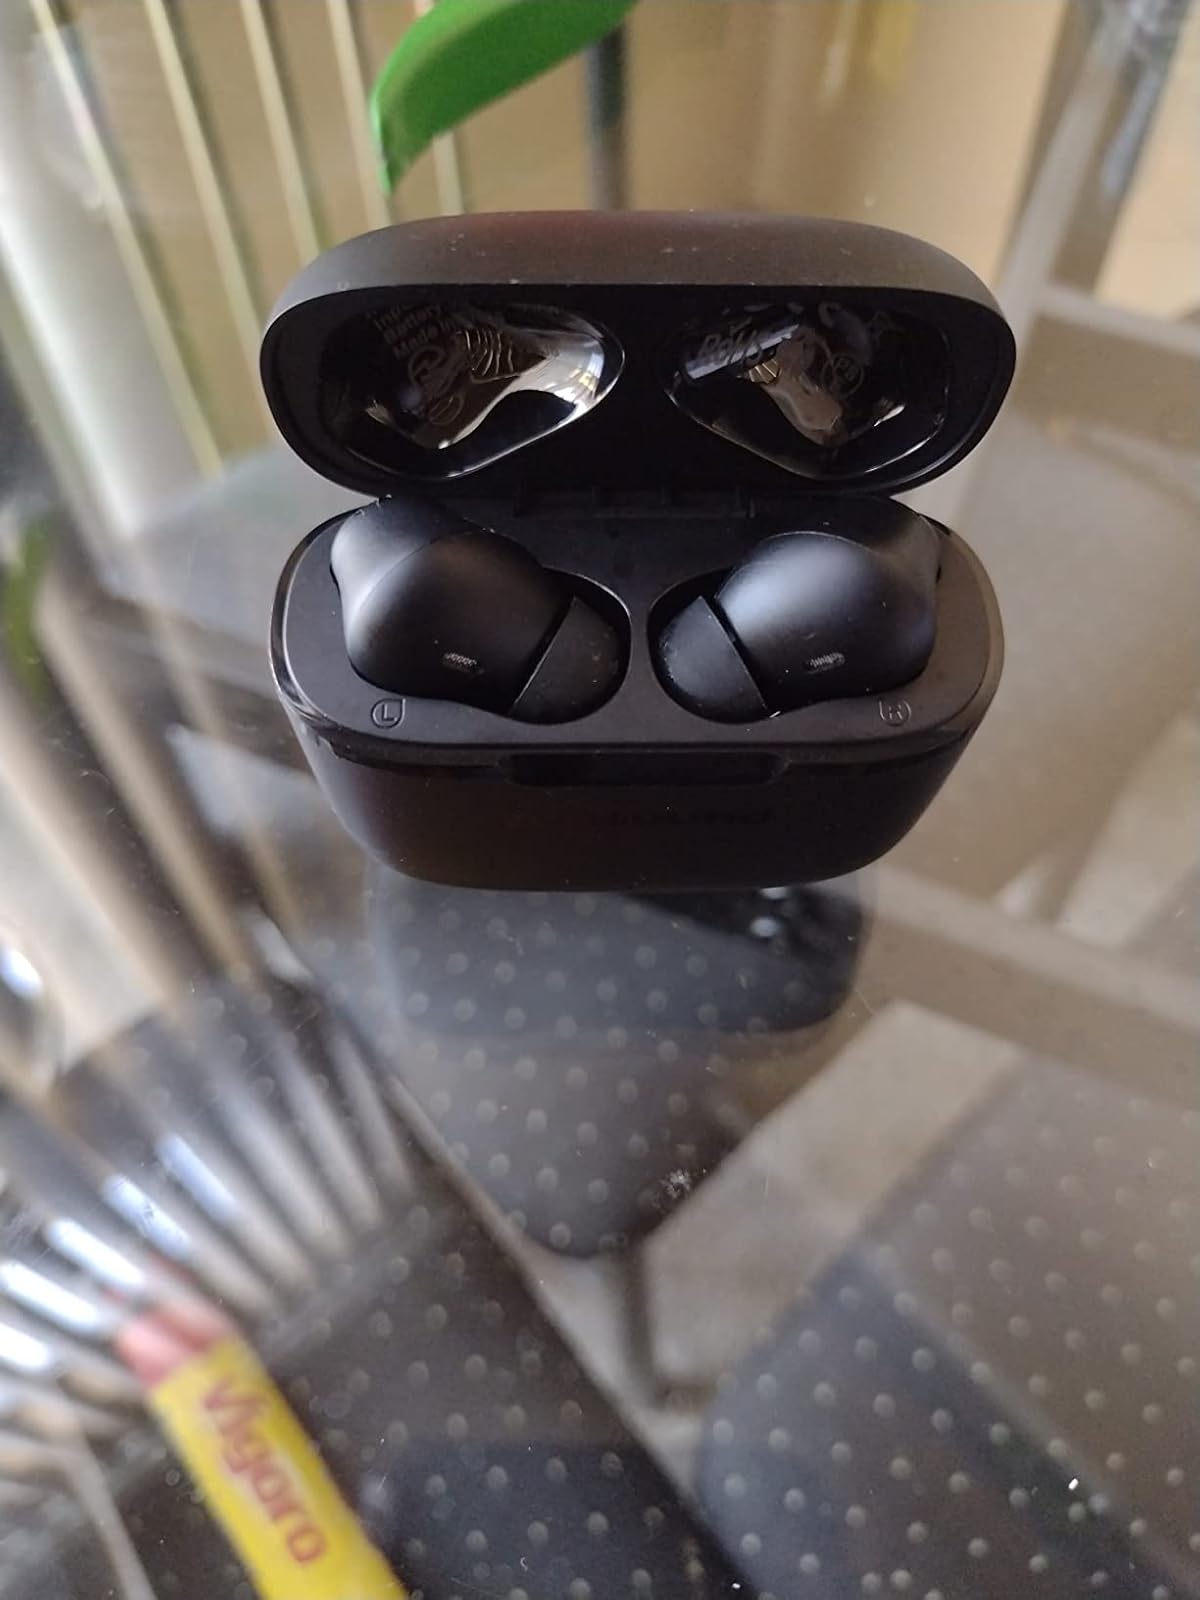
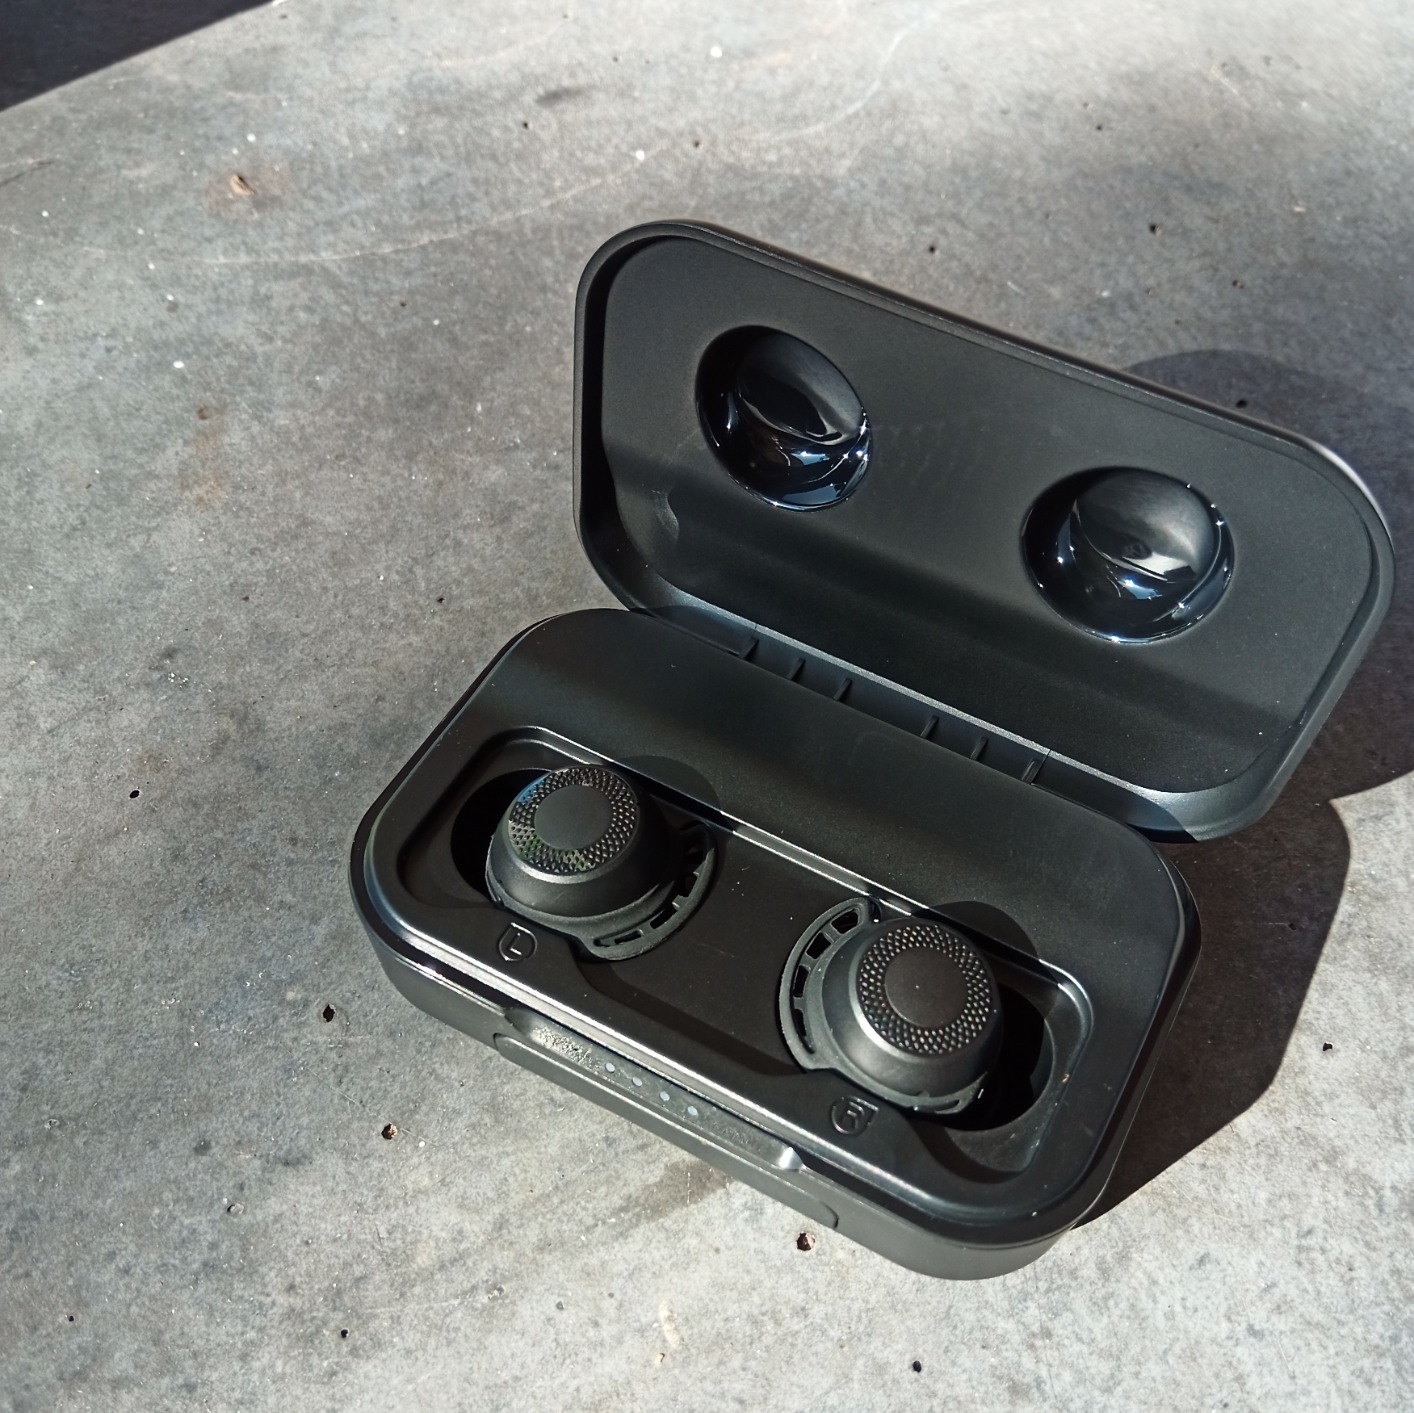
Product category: earbuds
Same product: no